Renfe Class 311

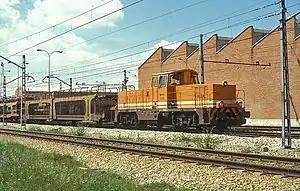
Renfe 311.001 prototype (1986)

The Renfe Class 311 is a class of four axle Bo'Bo' diesel electric shunting and light freight locomotives.